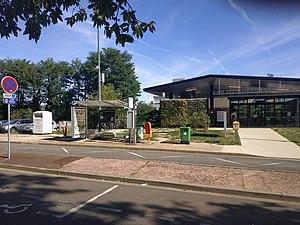
Arrêt de bus gare des Clairières de Verneuil.
La gare des Clairières de Verneuil est une gare ferroviaire française de la commune de Verneuil-sur-Seine, dans le département des Yvelines.